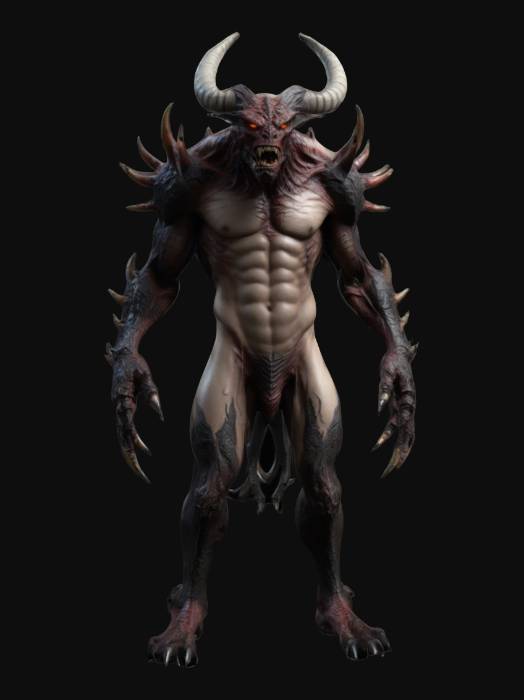
미적 점수 (1~10점): 8